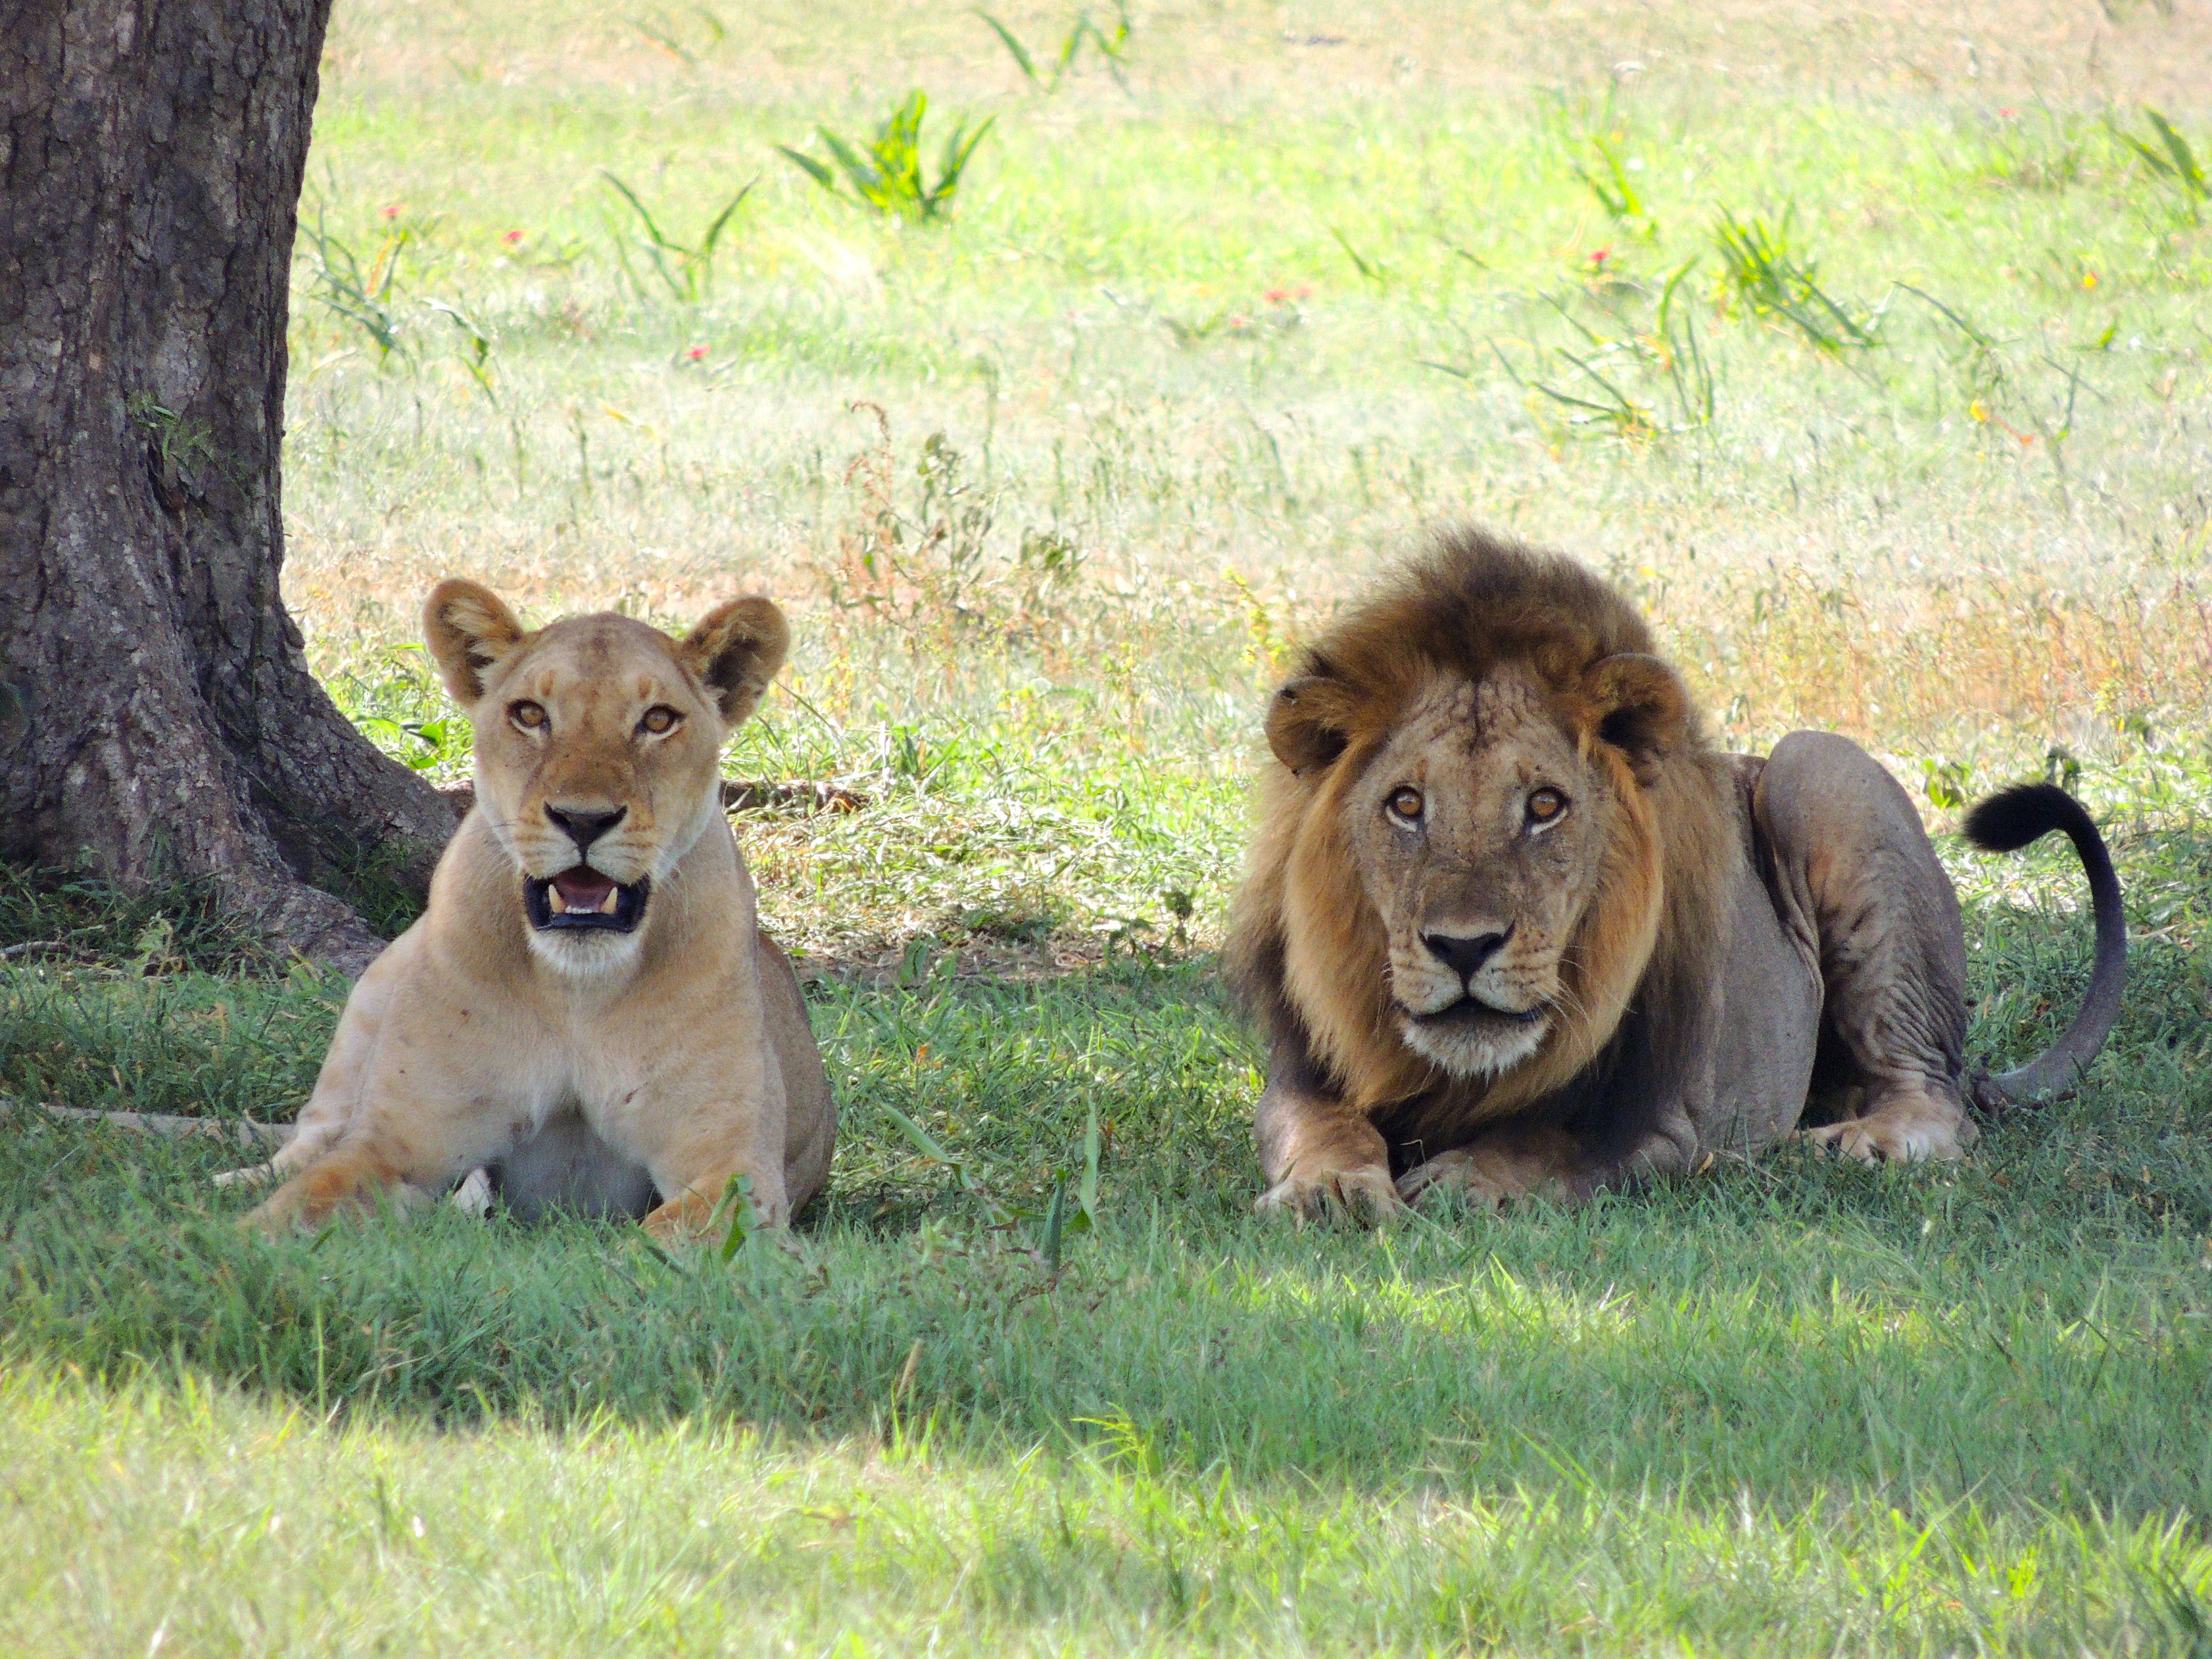
adventure, animal, male, wildlife, zoo, africa, feline, mammal, predator, fauna, savanna, lion, lioness, big cat, grassland, lions, vertebrate, tanzania, carnivore, safari, felidae, panthera leo, big cats, nature serengeti, cat like mammal, dog breed group, masai lion, female lions, ready to pounce